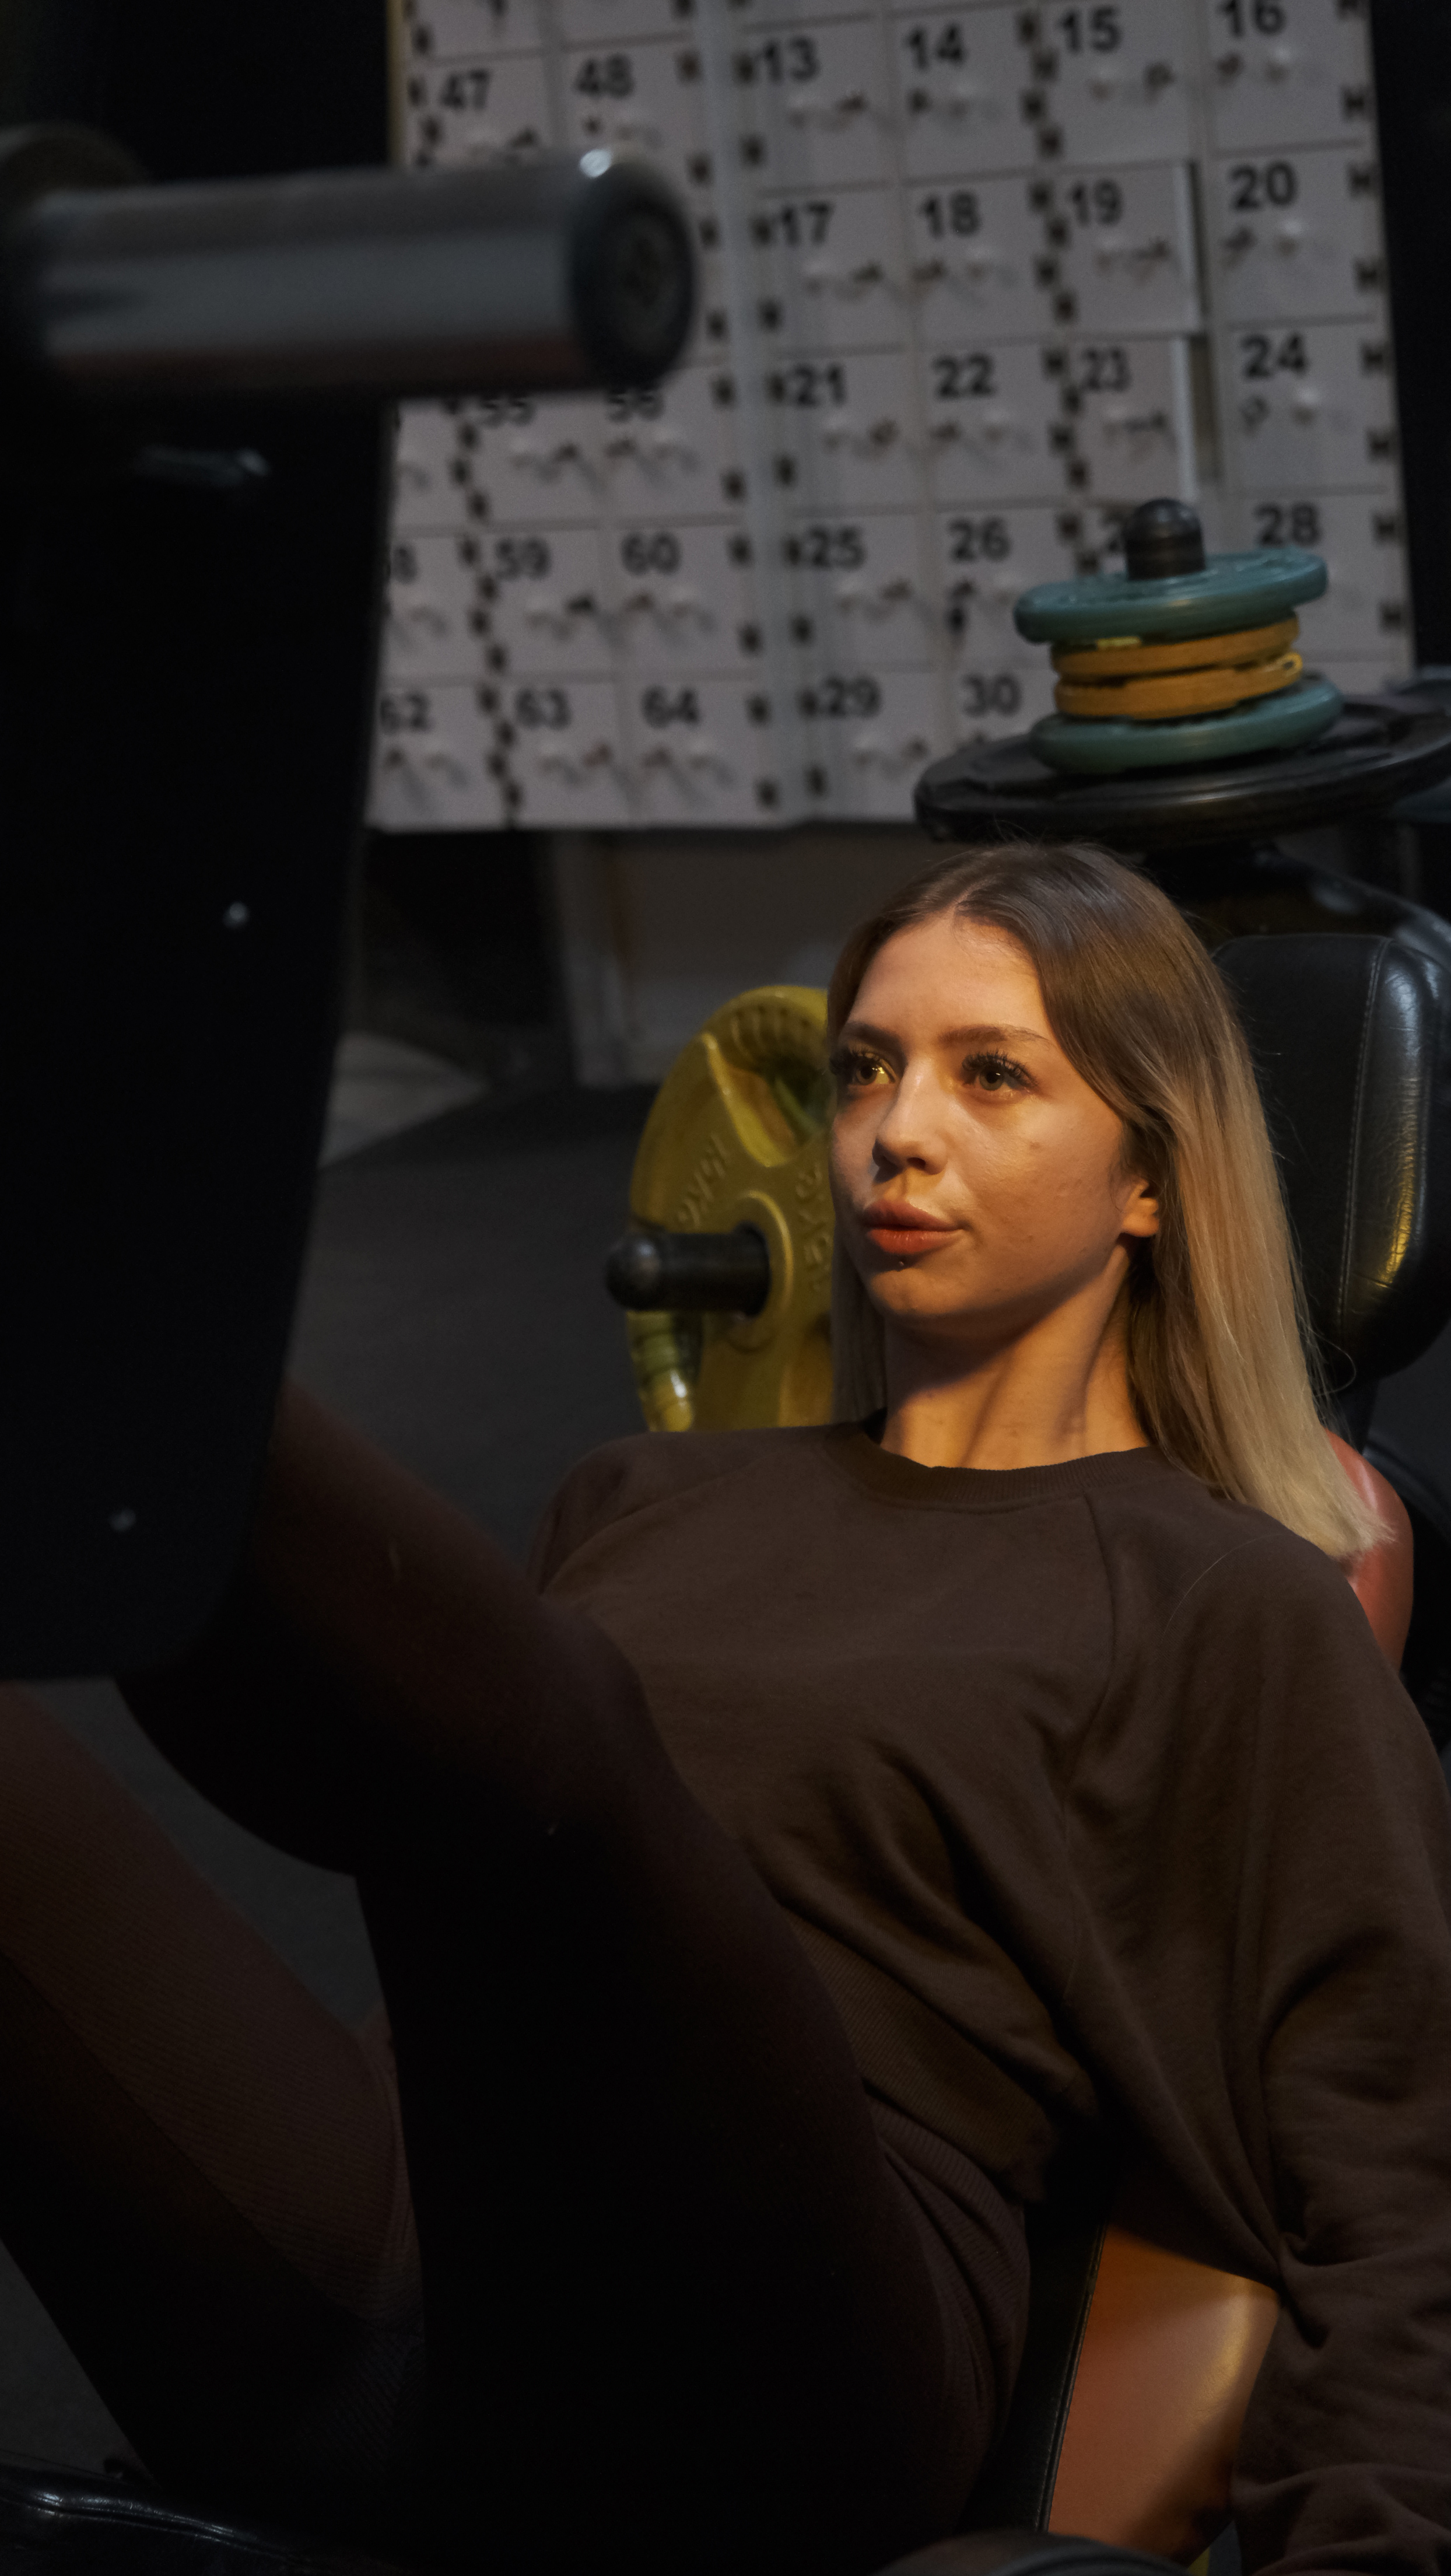
female, athlete, flash photography, automotive design, eyewear, audio equipment, fashion design, fun, long hair, blond, event, human leg, room, sitting, t shirt, job, flooring, reflection